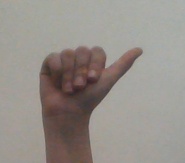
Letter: dhad